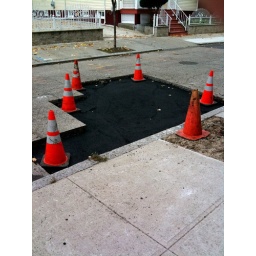
Large hole in the ground by my house